Olympiacos B.C.

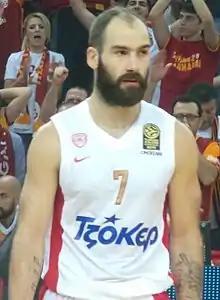
Vassilis Spanoulis

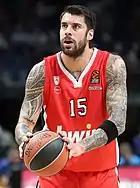
Giorgos Printezis

In the summer of 2011, Olympiacos saw many experienced players leave the team, after a reduction of the team's budget by over 50%. The youthful team under coach Dušan Ivković initially heavily depended on team leader Vassilis Spanoulis, losing games regularly when he was not playing. The team that the press thought might not even qualify for the Top 16, improved dramatically over the course of the season, and under the great performances of Vassilis Spanoulis, Giorgos Printezis, Kostas Papanikolaou, Kyle Hines, Joey Dorsey, Pero Antić, Acie Law, Kostas Sloukas, and Vangelis Mantzaris, Olympiacos managed to reach the 2011–12 Euroleague Final Four in Istanbul, after breaking the home-advantage of the Italian champions, Montepaschi Siena, winning with a 75–82 score in the first game of a best-of-five series in Italy, in a reversal of the previous season's quarter-finals. Going to Istanbul as an outsider, Olympiacos upset the odds, and beat the two favourites, FC Barcelona Regal in the semi-final, with a score 68–64, and CSKA Moscow in the final, with a 62–61 score, coming back after trailing by 19 points in the most dramatic final in the history of EuroLeague. Printezis scored a game-winner, off an assist from Spanoulis, with a few tenths of a second left, to complete the epic comeback, and give Olympiacos the win, and the second EuroLeague Championship in their history. Vassilis Spanoulis, the man who provided the assist for Printezis' buzzer-beating hook-shot, was voted Final Four MVP. The most successful season of the Reds since 1997, was completed by seizing the Greek Championship as well. They eliminated PAOK in the quarter-finals, and Panionios in the semi-finals, securing their spot in the Greek Finals undefeated. They entered the Greek Finals having the home-court advantage, after their first place in the regular season, and their impressive 23–1 record. There, Olympiacos faced their arch-rivals Panathinaikos, and won the best-of-five series 3–2 (84–78, 84–72, 82–76), celebrating the tenth Greek Championship in their history, and their first since 1997.